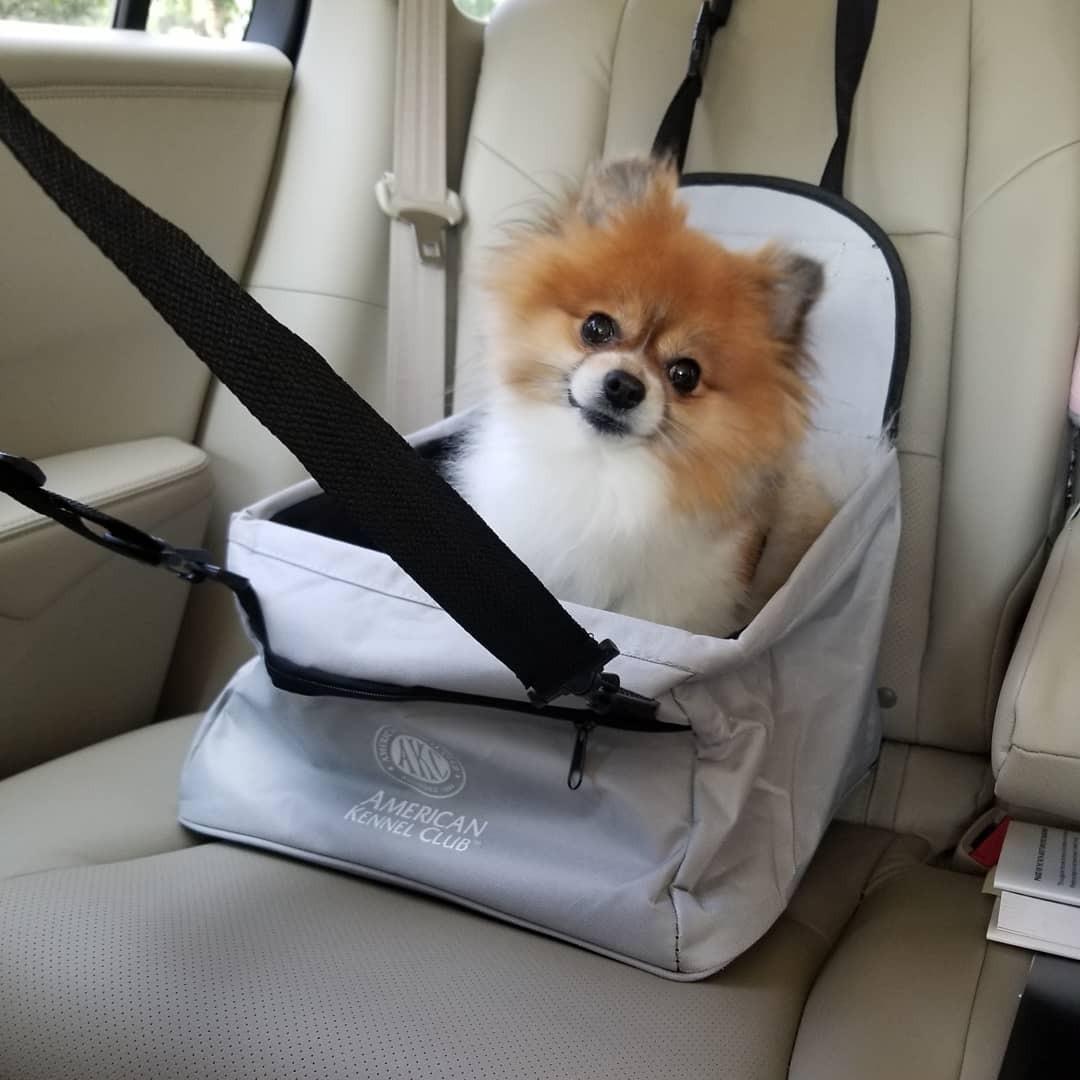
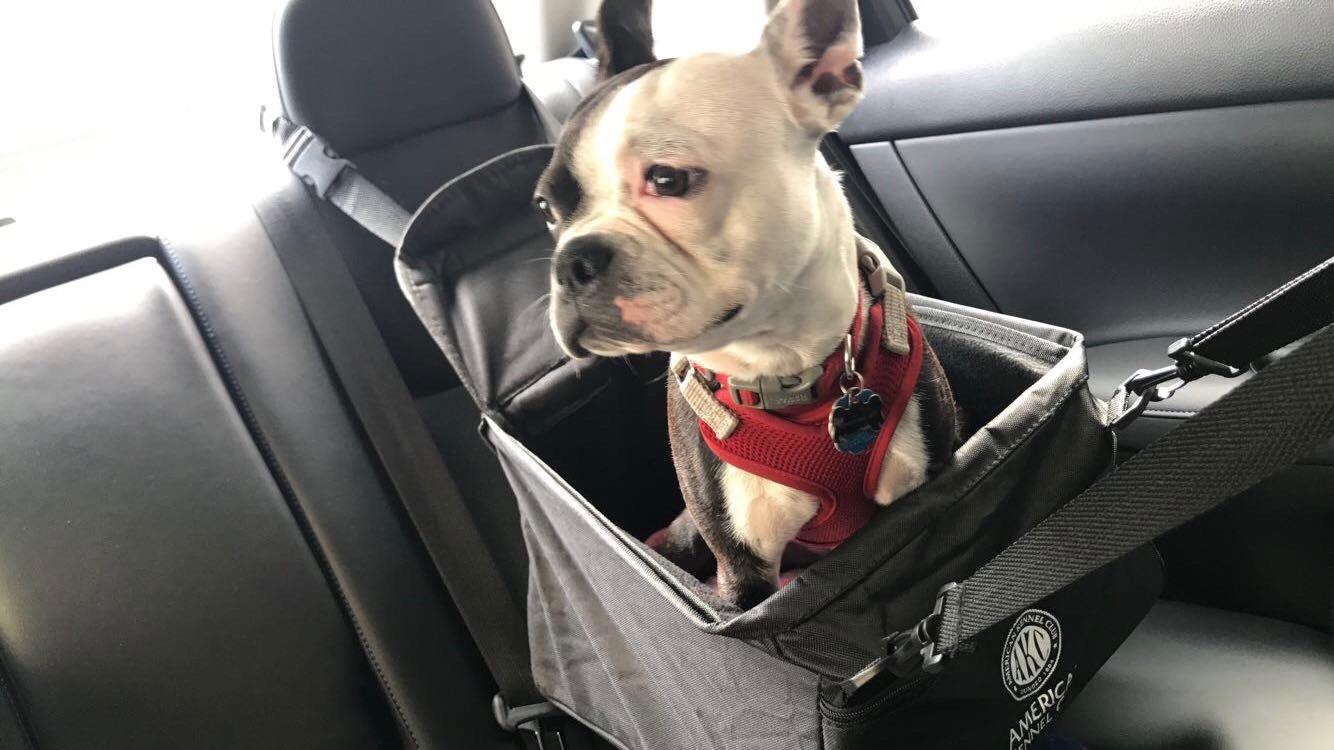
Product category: items_kennel
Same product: no